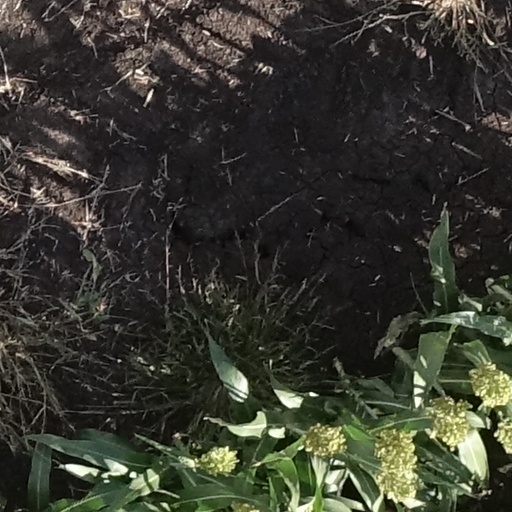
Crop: sorghum